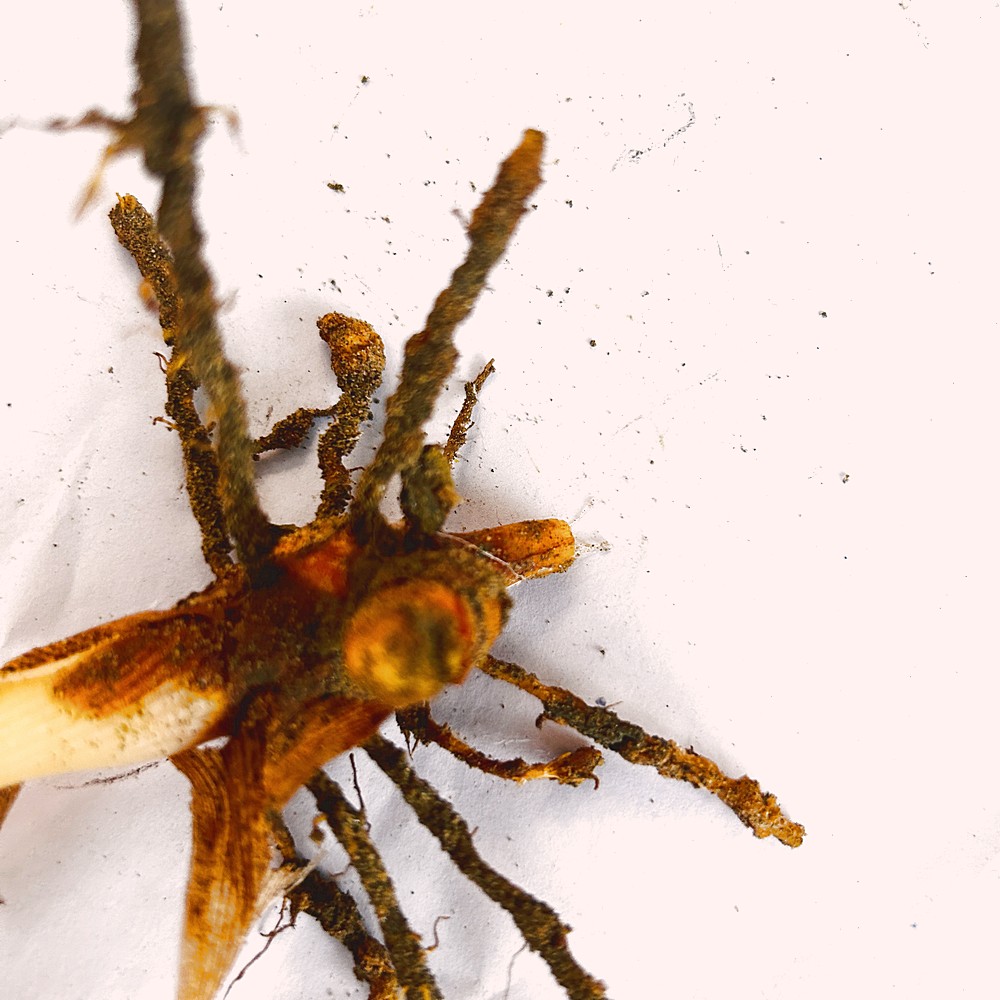
Label: Rhizome Disease Root